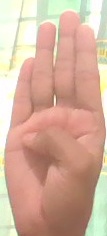
ASL sign: B